Arlington, Texas

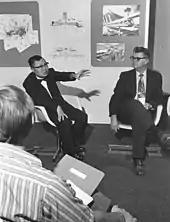
Meeting regarding proposed mass transit for Arlington including discussion of a monorail, circa 1972

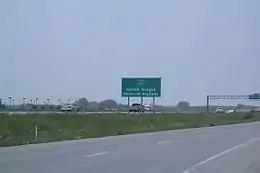
On February 16, 2006, I-20 in Arlington was dedicated as 'Ronald Reagan Memorial Highway' (signs are visible at mile markers 447 and 452)

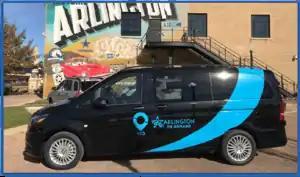
Via Arlington, the city's public on-demand transportation service.

Arlington has long been the home of the Texas Rangers baseball team, who made Arlington Stadium their first home upon moving to Dallas/Fort Worth from Washington, D.C., in 1972. In 1994, the Rangers built a new stadium, The Ballpark in Arlington (renamed Choctaw Stadium in 2021). The Rangers made trips to the 2010 World Series, 2011 World Series, and 2023 World Series, winning in 2023 against the Arizona Diamondbacks. In 2016, residents voted to construct a new stadium and by 2017, construction began on the $1.1 billion Globe Life Field across the street from Choctaw Stadium. Globe Life Field serves as the new home of the Texas Rangers; however, the debut of the park was delayed by the postponement of the 2020 season. In 2020, due to the COVID-19 pandemic, Arlington became the first city since 1944 to hold every World Series game in a single venue at Globe Life Field. In October 2023, the Rangers defeated the Houston Astros in the American League Championship Series, and won the 2023 World Series against the Arizona Diamondbacks.